La casa disabitata

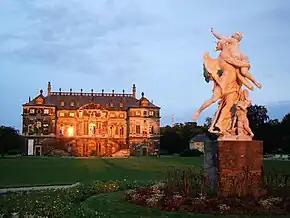
The summer palace in Dresden's Großer Garten where on 27 May 2012 "La casa disabitata" received its first performance in 177 years.

The opera is set in an abandoned house in Rome belonging to the nobleman Don Raimondo Colloverde. Unable to rent it out because it has the reputation of being haunted, he has instructed his major domo, Callisto, to place a sign in the street offering it to a poor person rent-free.